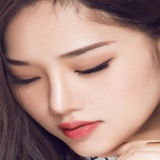
ca sĩ Miu Lê